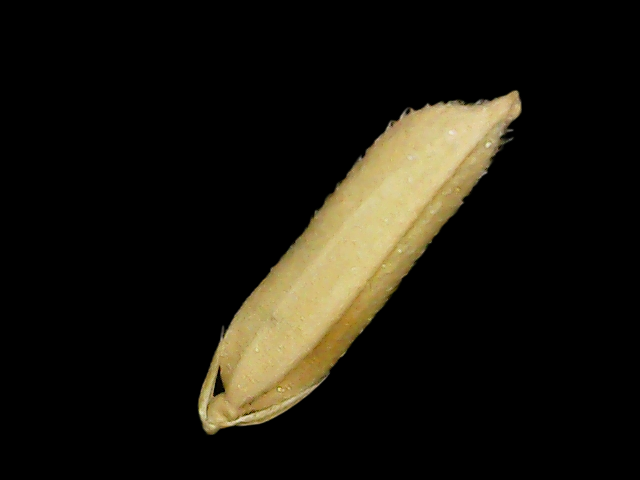
Rice variety: Binadhan19